Coordination of Islamic Colleges

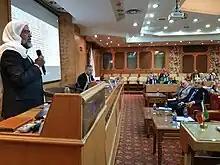
Abdul Hakeem Faizy, General Secretary CIC, attending a workshop in Cairo (2018).

Wafy is an eight-year programme in advanced Islamic studies (comprising two-year Higher Secondary, four-year undergraduate and two-year postgraduate courses) coupled with a recognised state university degree in a secular discipline. This course is offered in residential mode only and is exclusive for men.